Race and ethnicity in Brazil

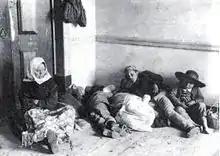
Portuguese immigrants arriving in Rio de Janeiro

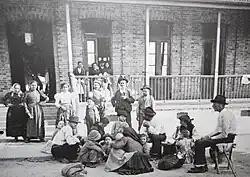
European immigrants arriving in São Paulo

The Brazilian population was formed by the influx of Portuguese settlers and African slaves, mostly Bantu and West African populations (such as the Yoruba, Ewe, and Fanti-Ashanti), into a territory inhabited by various indigenous South American tribal populations, mainly Tupi, Guarani and Ge.